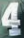
Number: 4